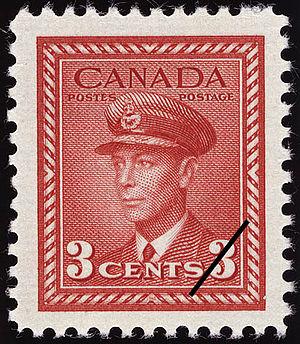
L'histoire postale et philatélique du Canada concerne les territoires qui ont formé le Canada d'aujourd'hui. Avant de joindre la confédération canadienne, les colonies britanniques qu'étaient la Colombie-Britannique et l'île de Vancouver, l'Ile-du-Prince-Edouard, la Nouvelle-Écosse, le Nouveau-Brunswick et Terre-Neuve ont émis des timbres à leur nom.